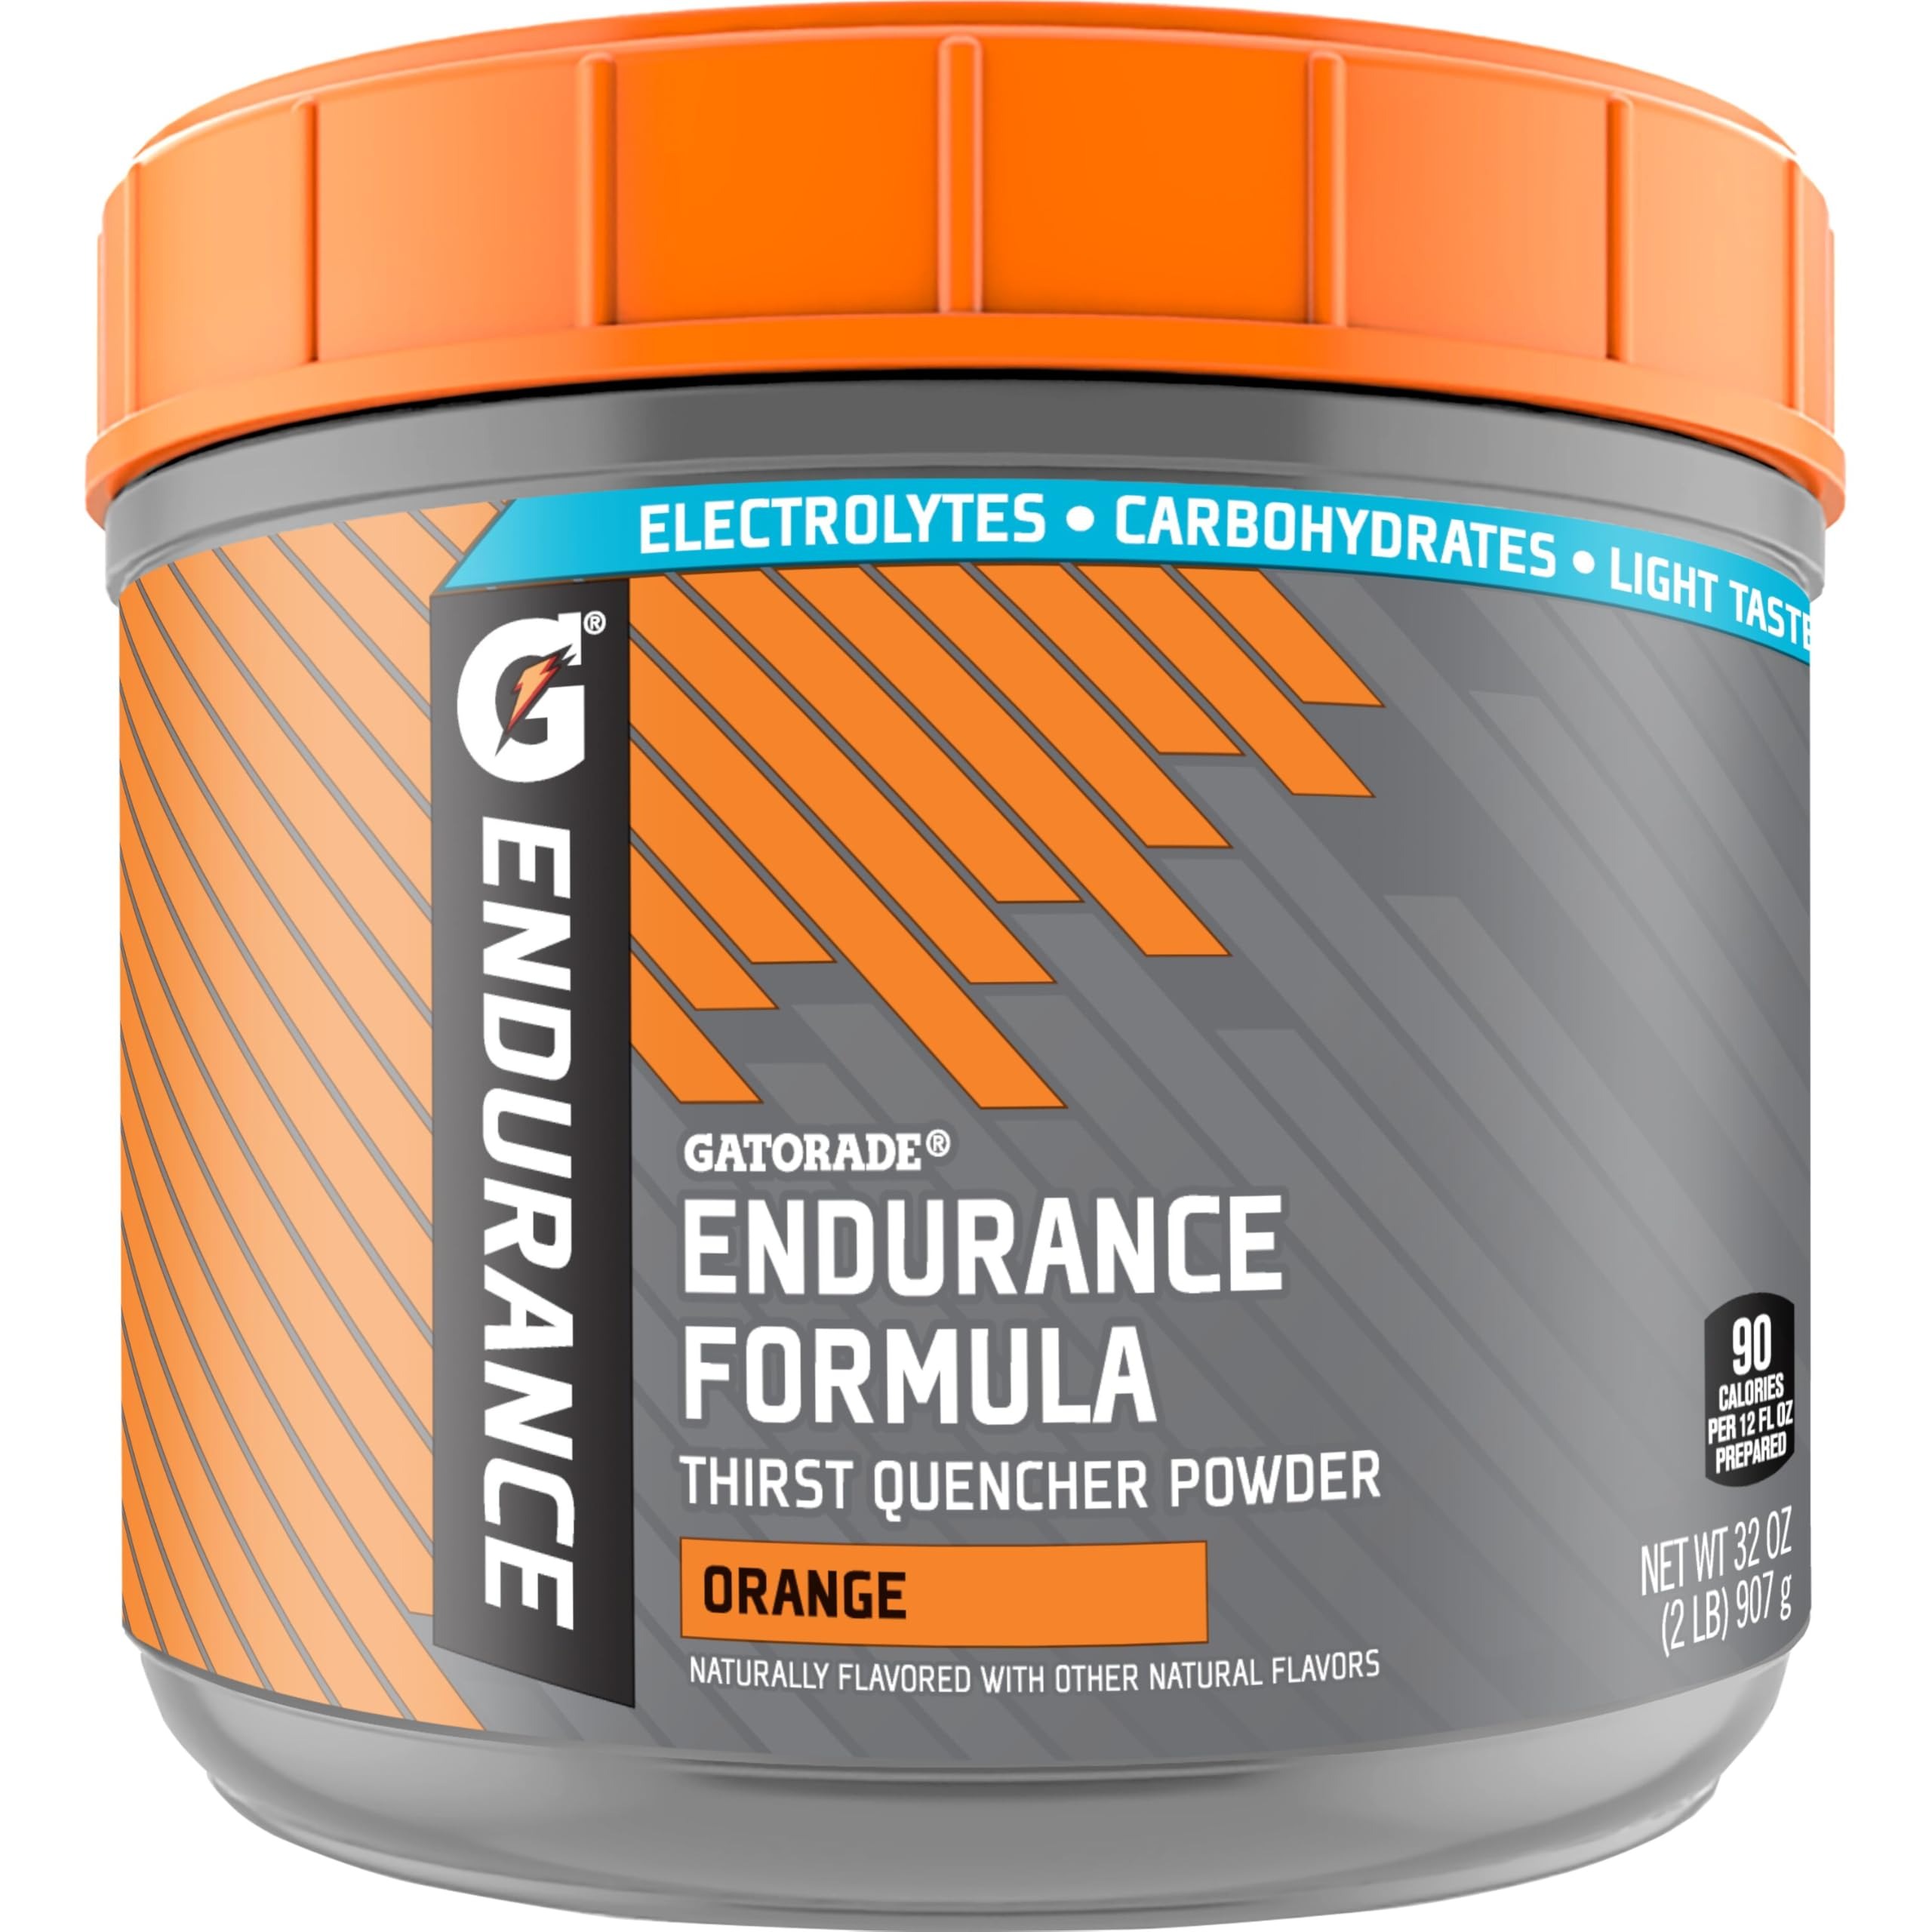
Item Name: Gatorade Endurance Formula Powder, Orange, 32 Ounce (Pack of 1)
Bullet Point 1: Newly updated Gatorade Endurance Formula is made with no artificial sweeteners, no artificial flavors
Bullet Point 2: Lighter flavor and color compared to previous Endurance Formula for athletes that are training/racing for a prolonged period of time
Bullet Point 3: Like the entire Gatorade Endurance line, the new Gatorade Endurance Formula reformulation has been scientifically formulated based on the unique needs of endurance athletes
Bullet Point 4: Reformulated Gatorade EF retains the same higher electrolyte blend (nearly 2x sodium, 3x potassium of traditional Gatorade)
Bullet Point 5: Simply mix with water and shake until powder is dissolved
Value: 32.0
Unit: Ounce

Price: 53.75